Nik Gowing

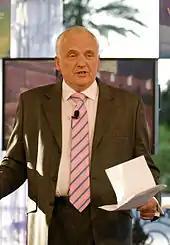
Gowing at the World Economic Forum on the Middle East, 2010

Nik Gowing was educated at the Simon Langton Grammar School in Canterbury and Latymer Upper School in London, followed by the University of Bristol.